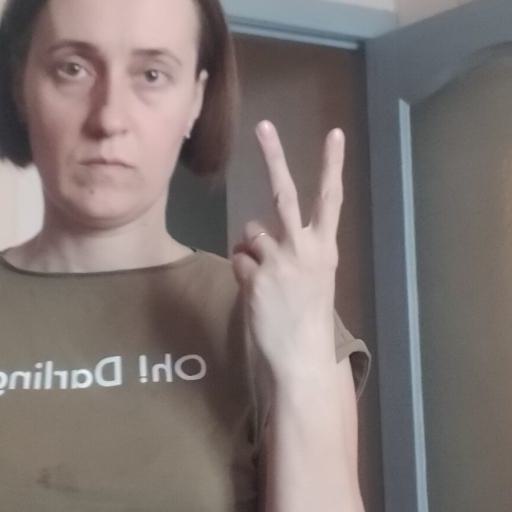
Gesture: peace_inverted